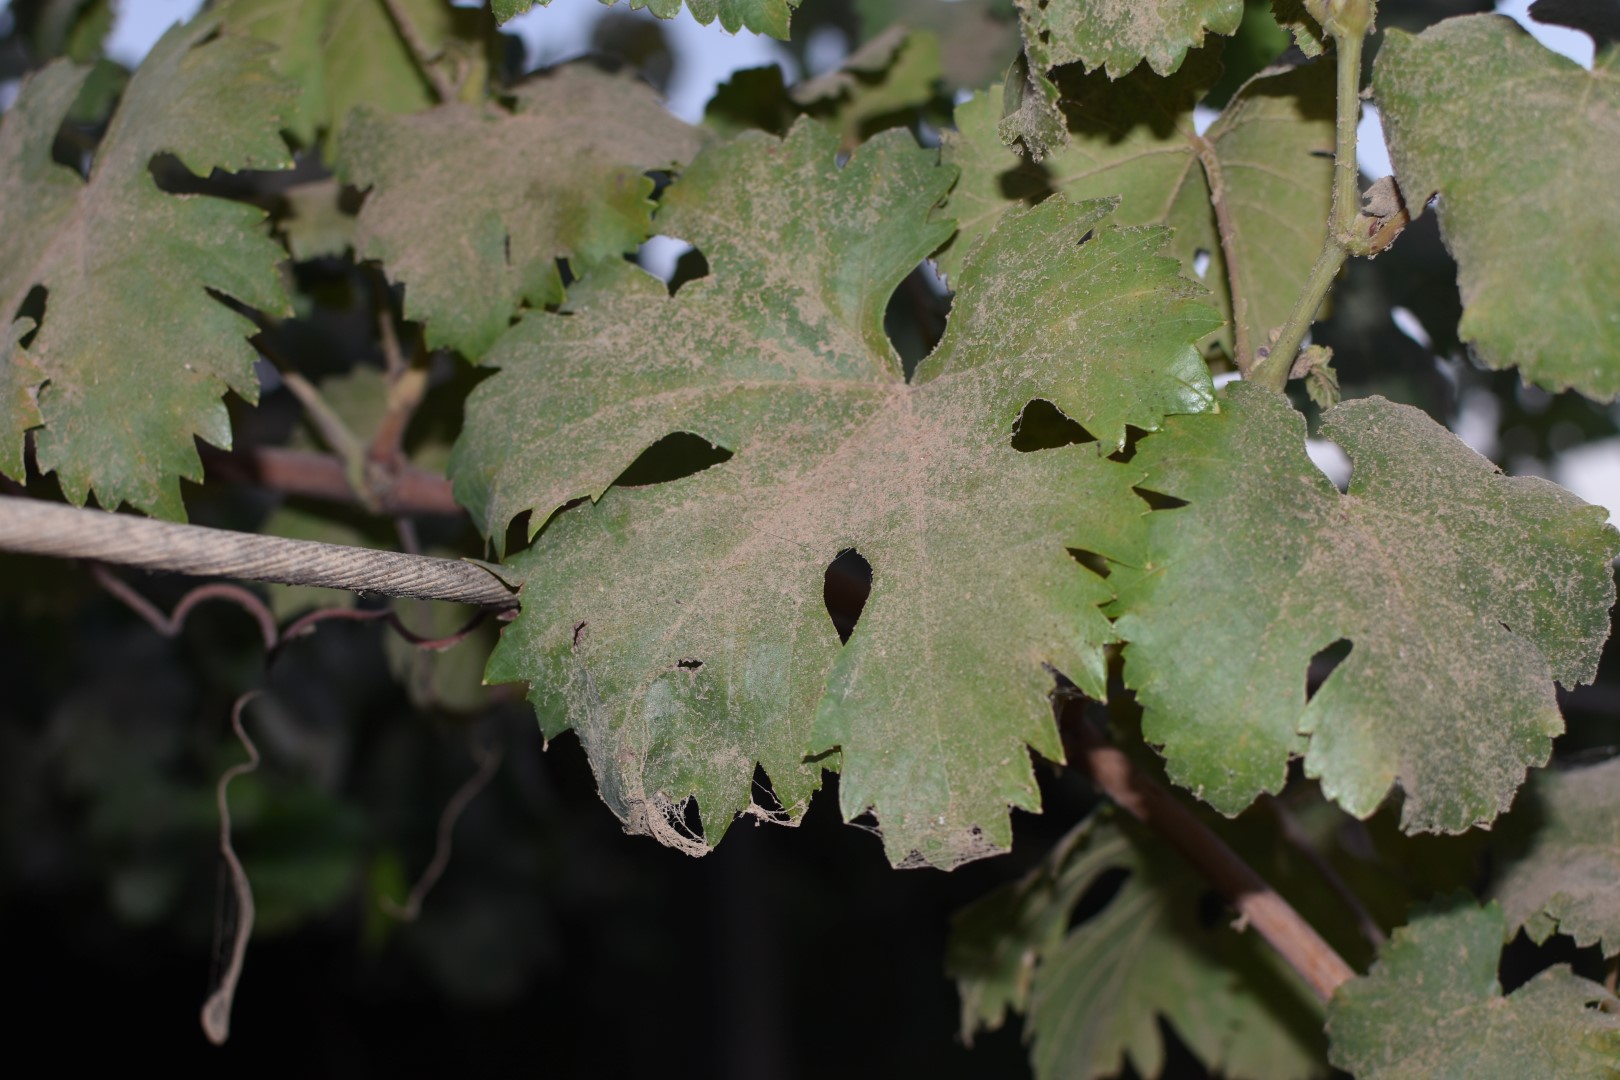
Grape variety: Aswud Balad